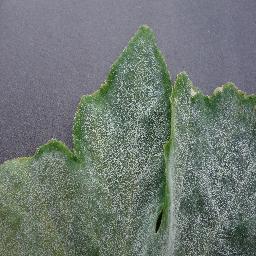
Label: Squash___Powdery_mildew